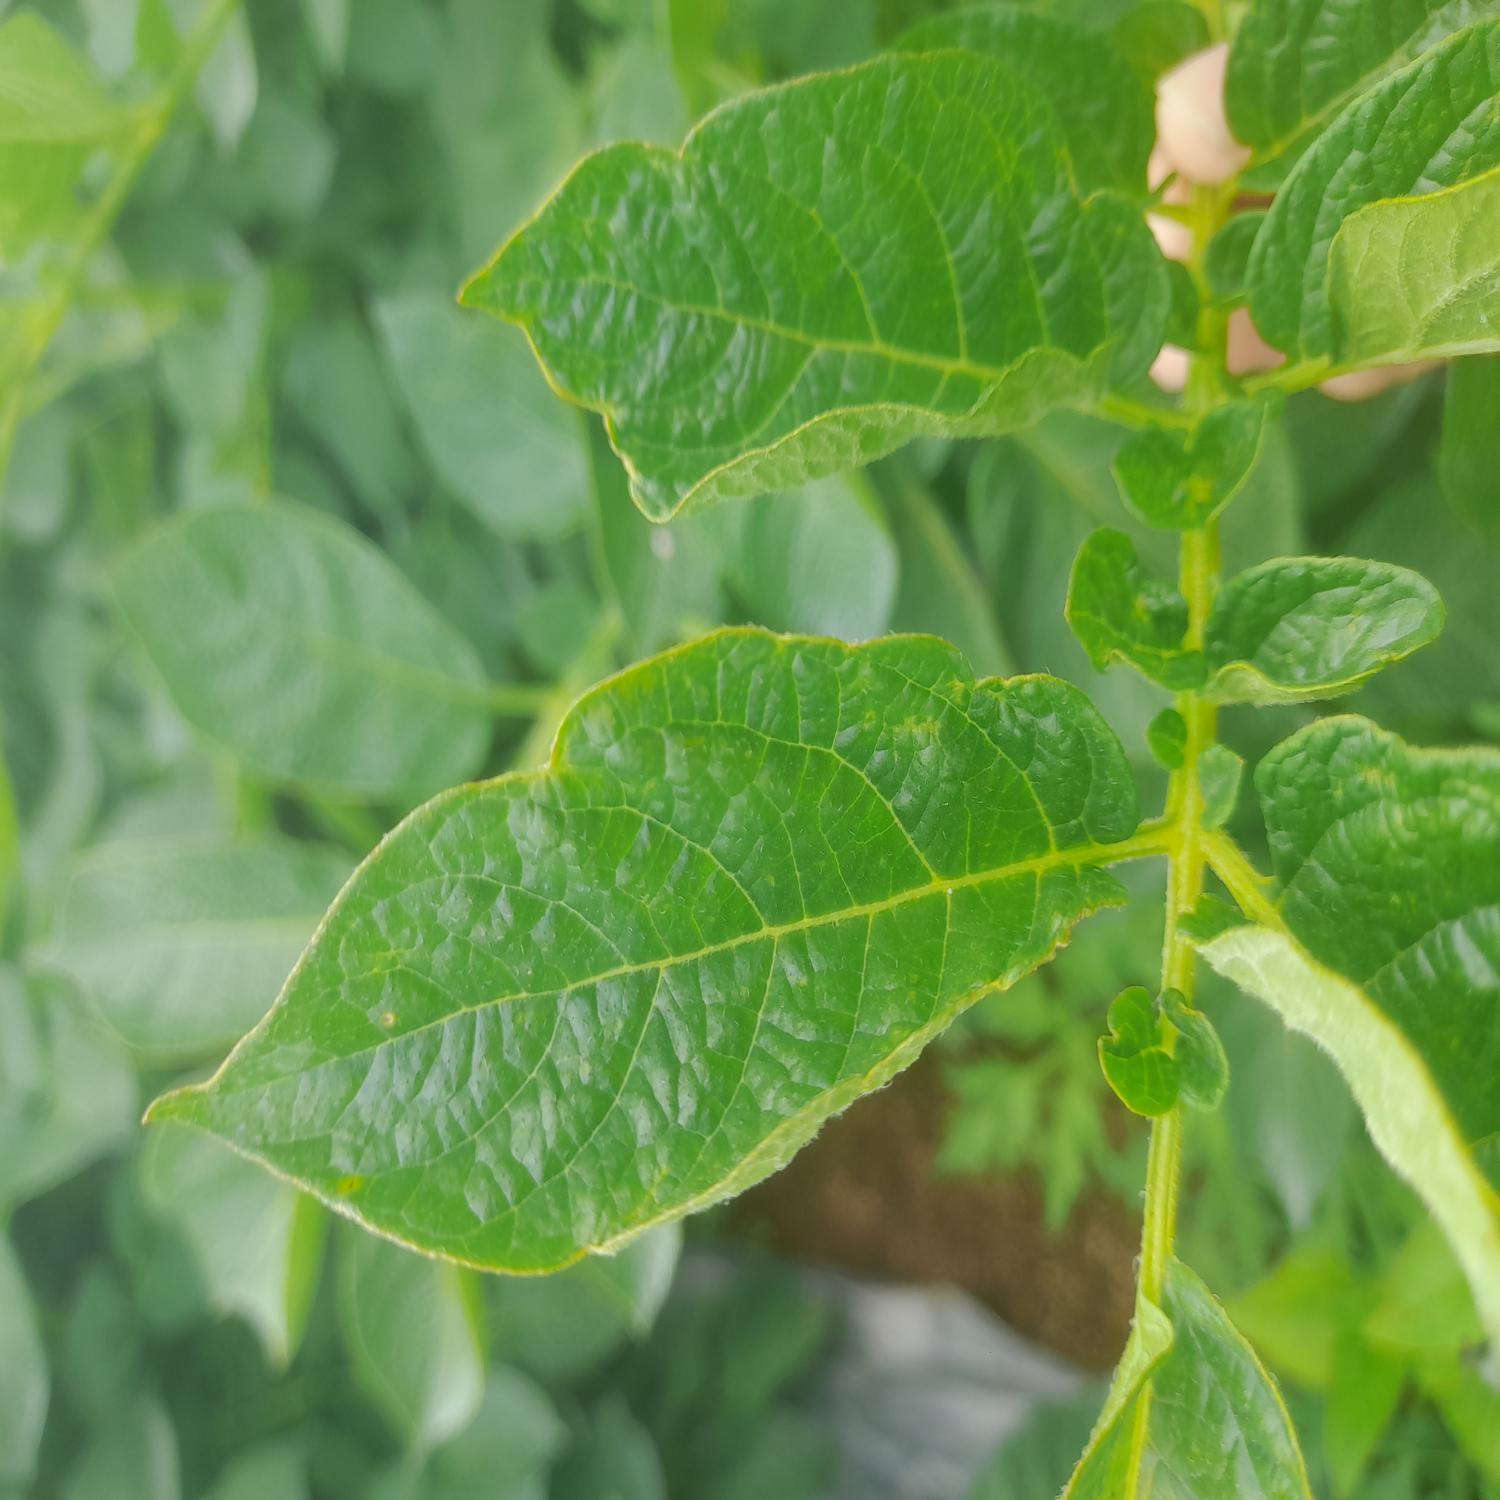
Etiqueta: Virus